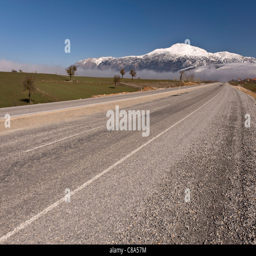
winter on the highway , approaching the city